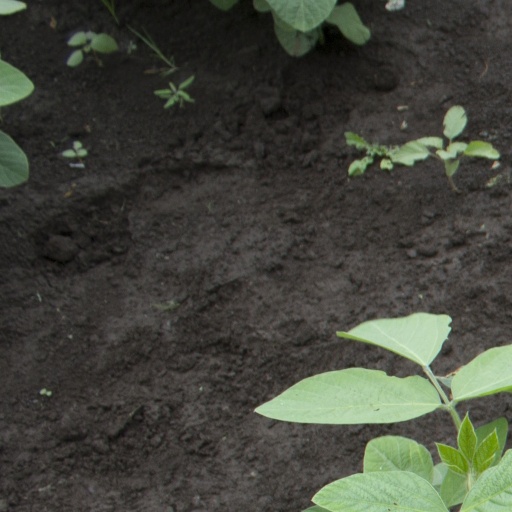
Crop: soybean